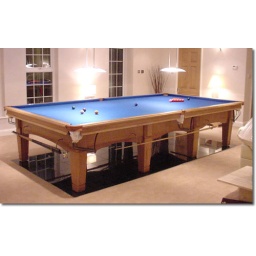
A crown full size snooker table in oak, with blue baize set onto polished black granite.